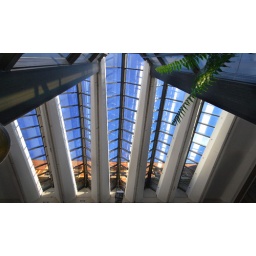
These three shots were taken in a federal government office building in Gatineau (across from Ottawa).